Cuisine of Sardinia

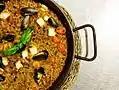
, a type of semolina pasta. A typical preparation of "fregula" is to simmer it in a tomato-based sauce with clams.

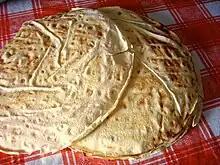
Traditional bread

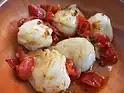
"Culurgiones"

The cuisine of Sardinia is the traditional cuisine of the island of Sardinia, and the expression of its culinary art. It is characterised by its own variety and by the fact of having been enriched through a number of interactions with the other Mediterranean cultures while retaining its own identity.